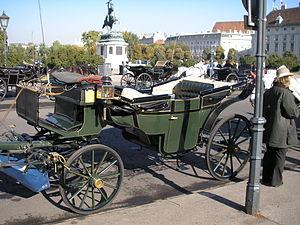
Autriche, Vienne, Heldenplatz